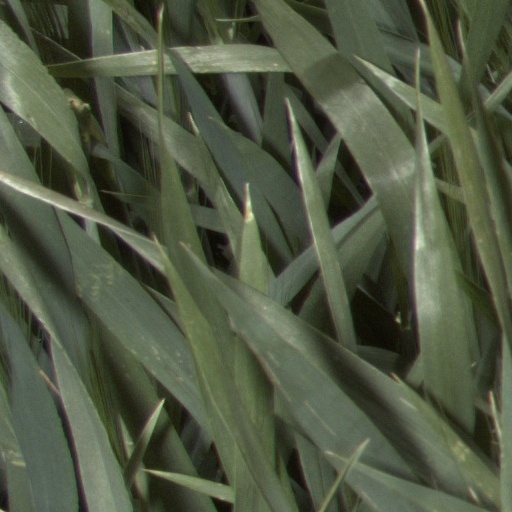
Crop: wheat